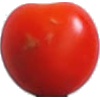
Label: Tomato Cherry Red 1